Polycnemoideae

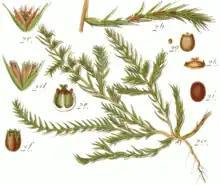
"Polycnemum arvense", Illustration

The intrafamilial position of the Polycnemoideae has long been a matter of dispute. The taxon was recognized in 1827 as Tribus "Polycnemeae" within the family Chenopodiaceae by Dumortier "(In Florula Belgica)". Later, it was treated as belonging to the family Amaranthaceae in 1849 by Moquin-Tandon (in "Prodromus systematis naturalis...". Vol 13). Oskar Eberhard Ulbrich raised it to subfamilial level in 1934, again within Chenopodiaceae (in "Engler & Prantl: Die natürlichen Pflanzenfamilien. Vol 16c"). Today, both families are included in Amaranthaceae "s.l."